Jean de Serres

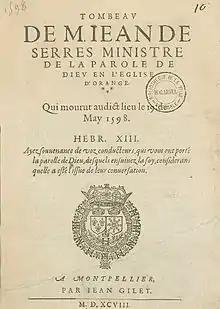
The title reads "Funeral Monument of Monsieur Jean de Serres, Minister of the Word of God in the Church at Orange."

In 1596, King Henri IV named de Serres the 'Historian of France.' He was employed by the king, both in France and abroad, to attempt to bring about a rapprochement between the warring religious sects in France. This led to a national controversy that caused the great majority of both Calvinists and Catholics to distrust de Serres. He died in 1598 after a short illness, which his contemporaries believed was the result of poisoning.